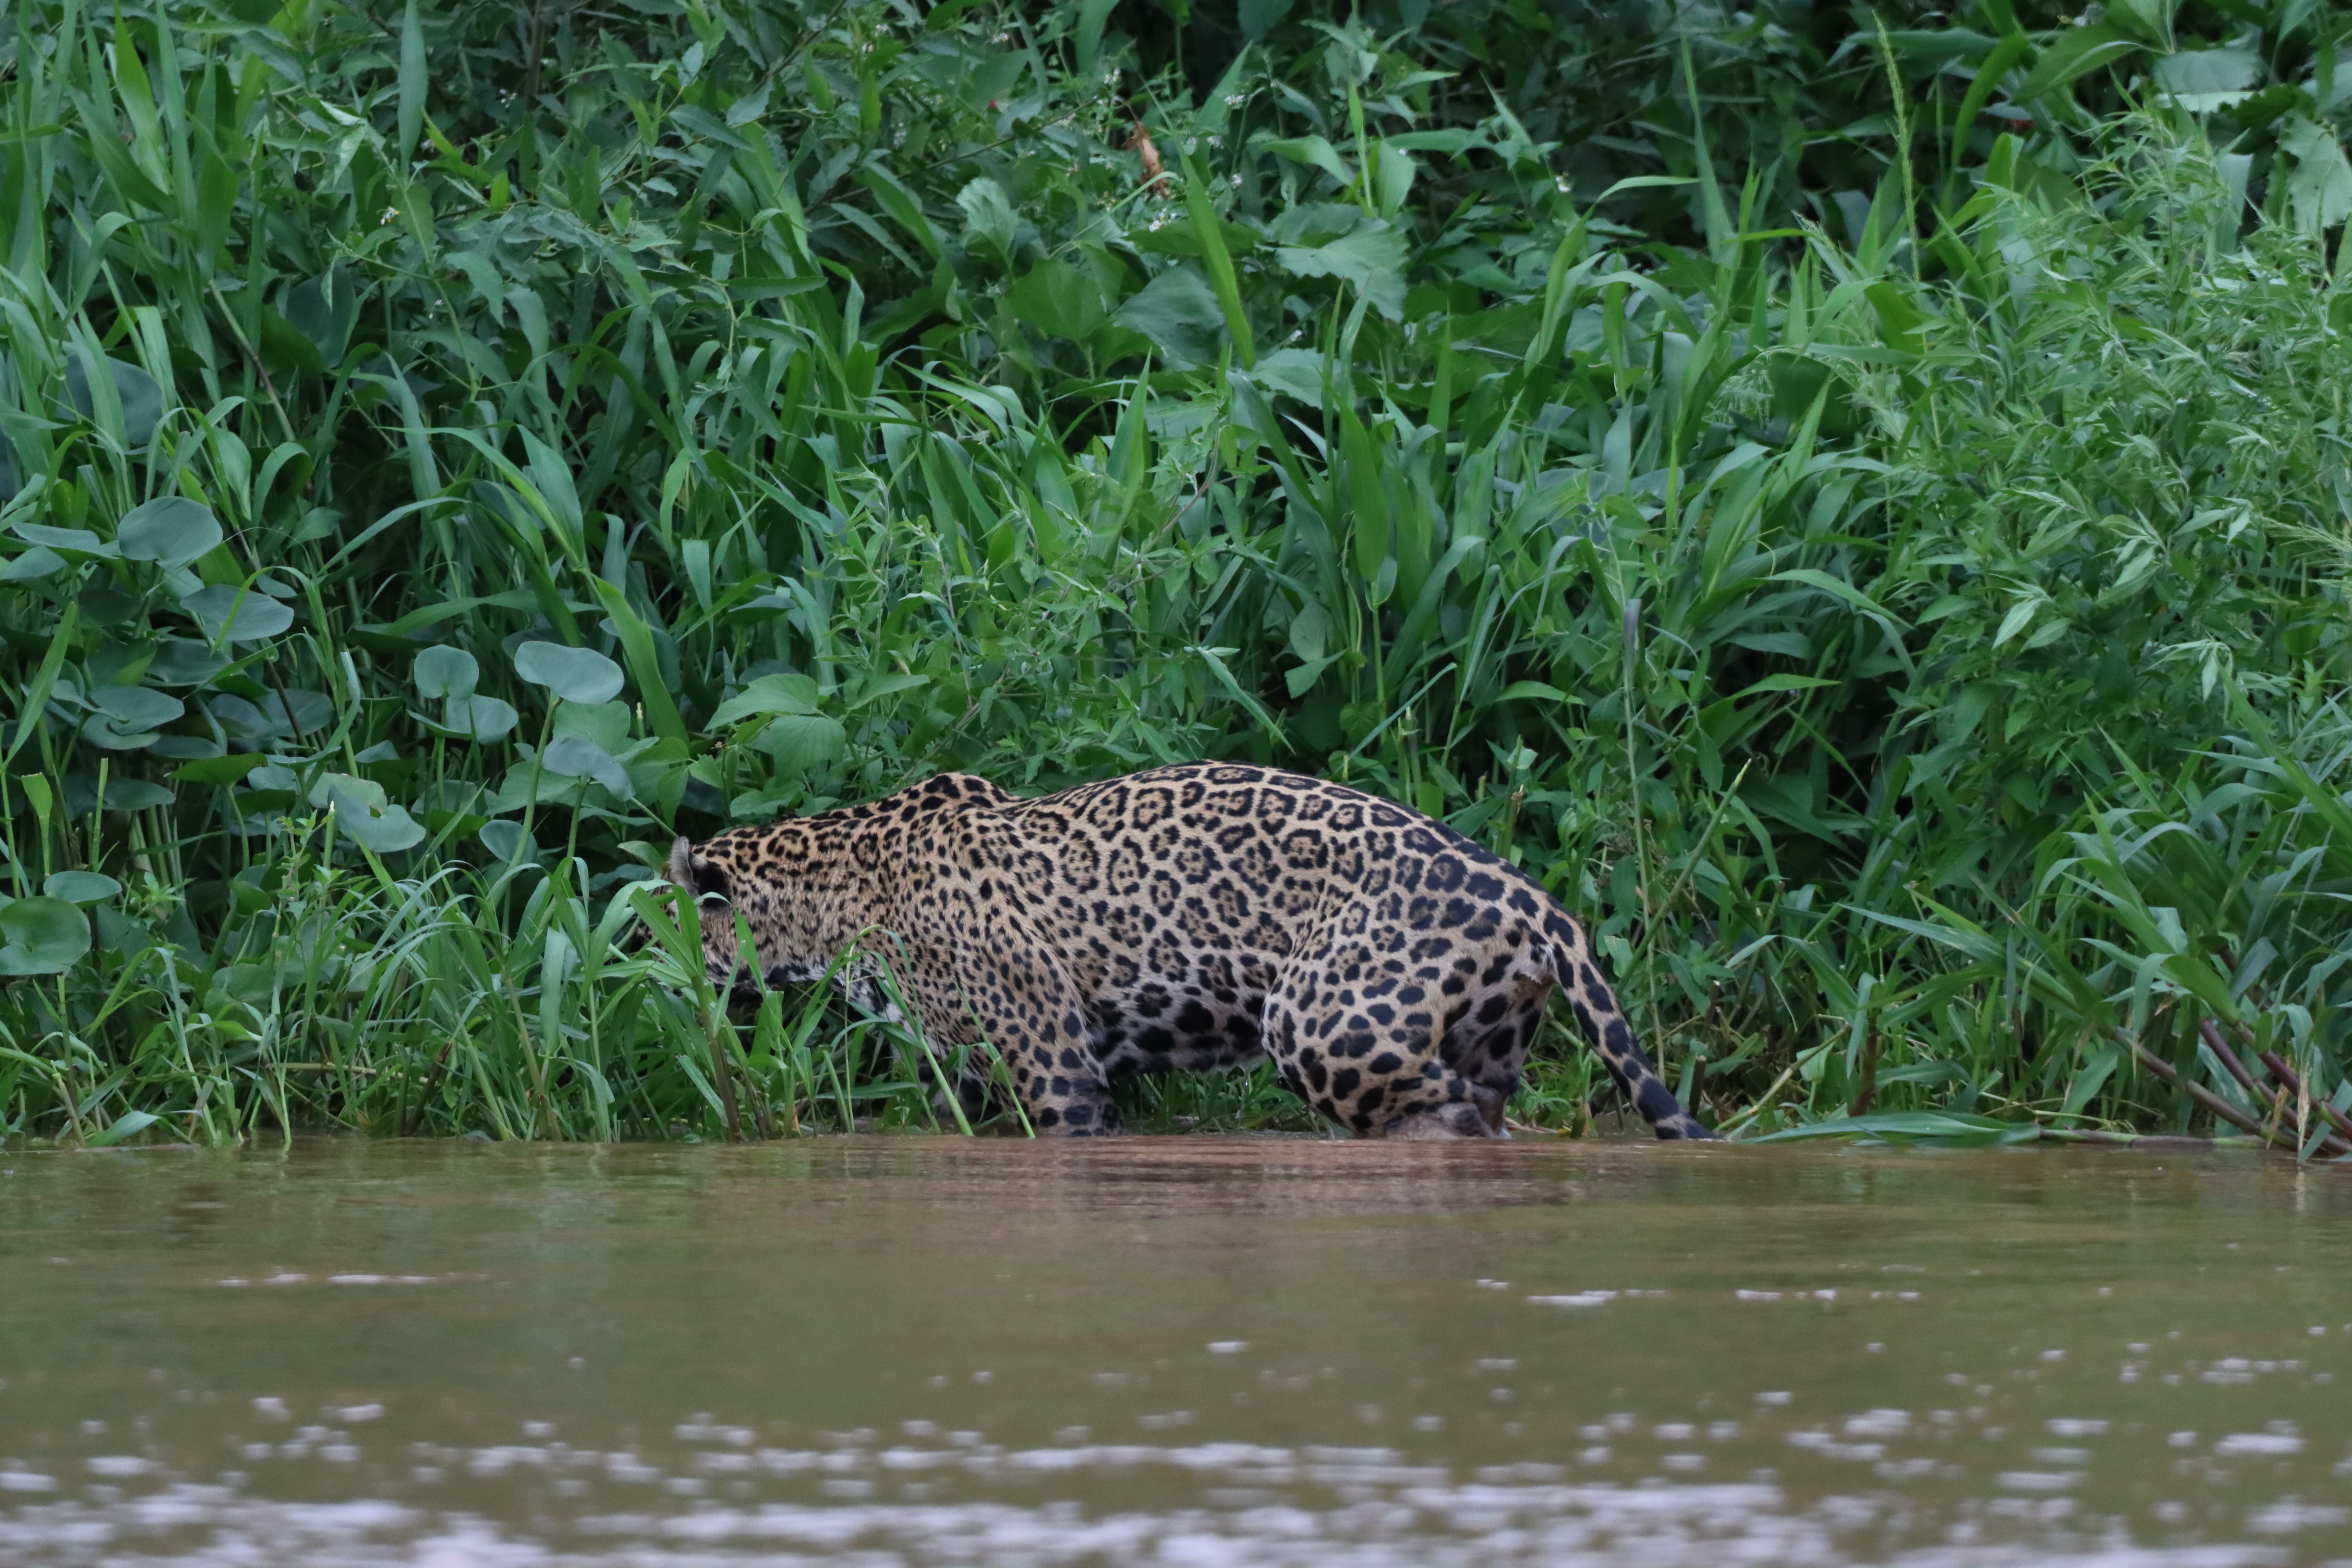
Jaguar: Overa